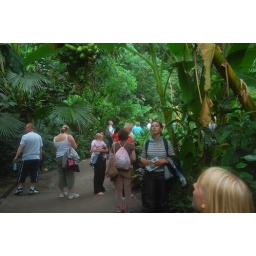
The rain forest biome is the biggest green house in the world